Alexander Heubel

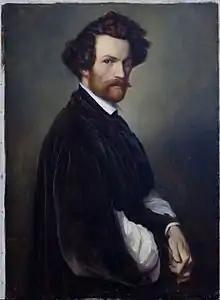
"Self portrait", Latvian National Museum of Art, 1846

Alexander Heubel or Aleksandrs Heibels (9 April 1813 – 22 January 1847) was a Latvian romantic painter. His works were characterized by depictions of biblical figures and were typically highly influenced by German Romanticism.